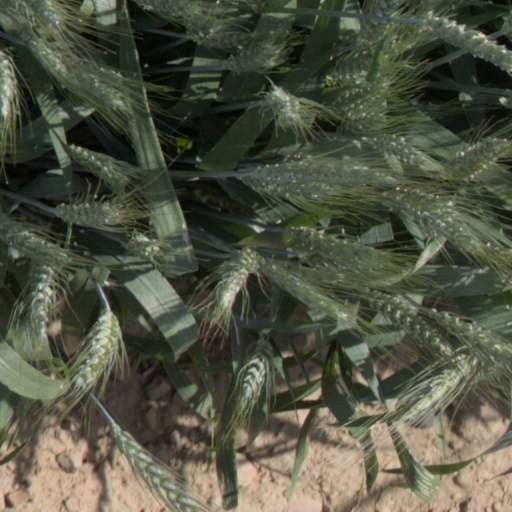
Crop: wheat